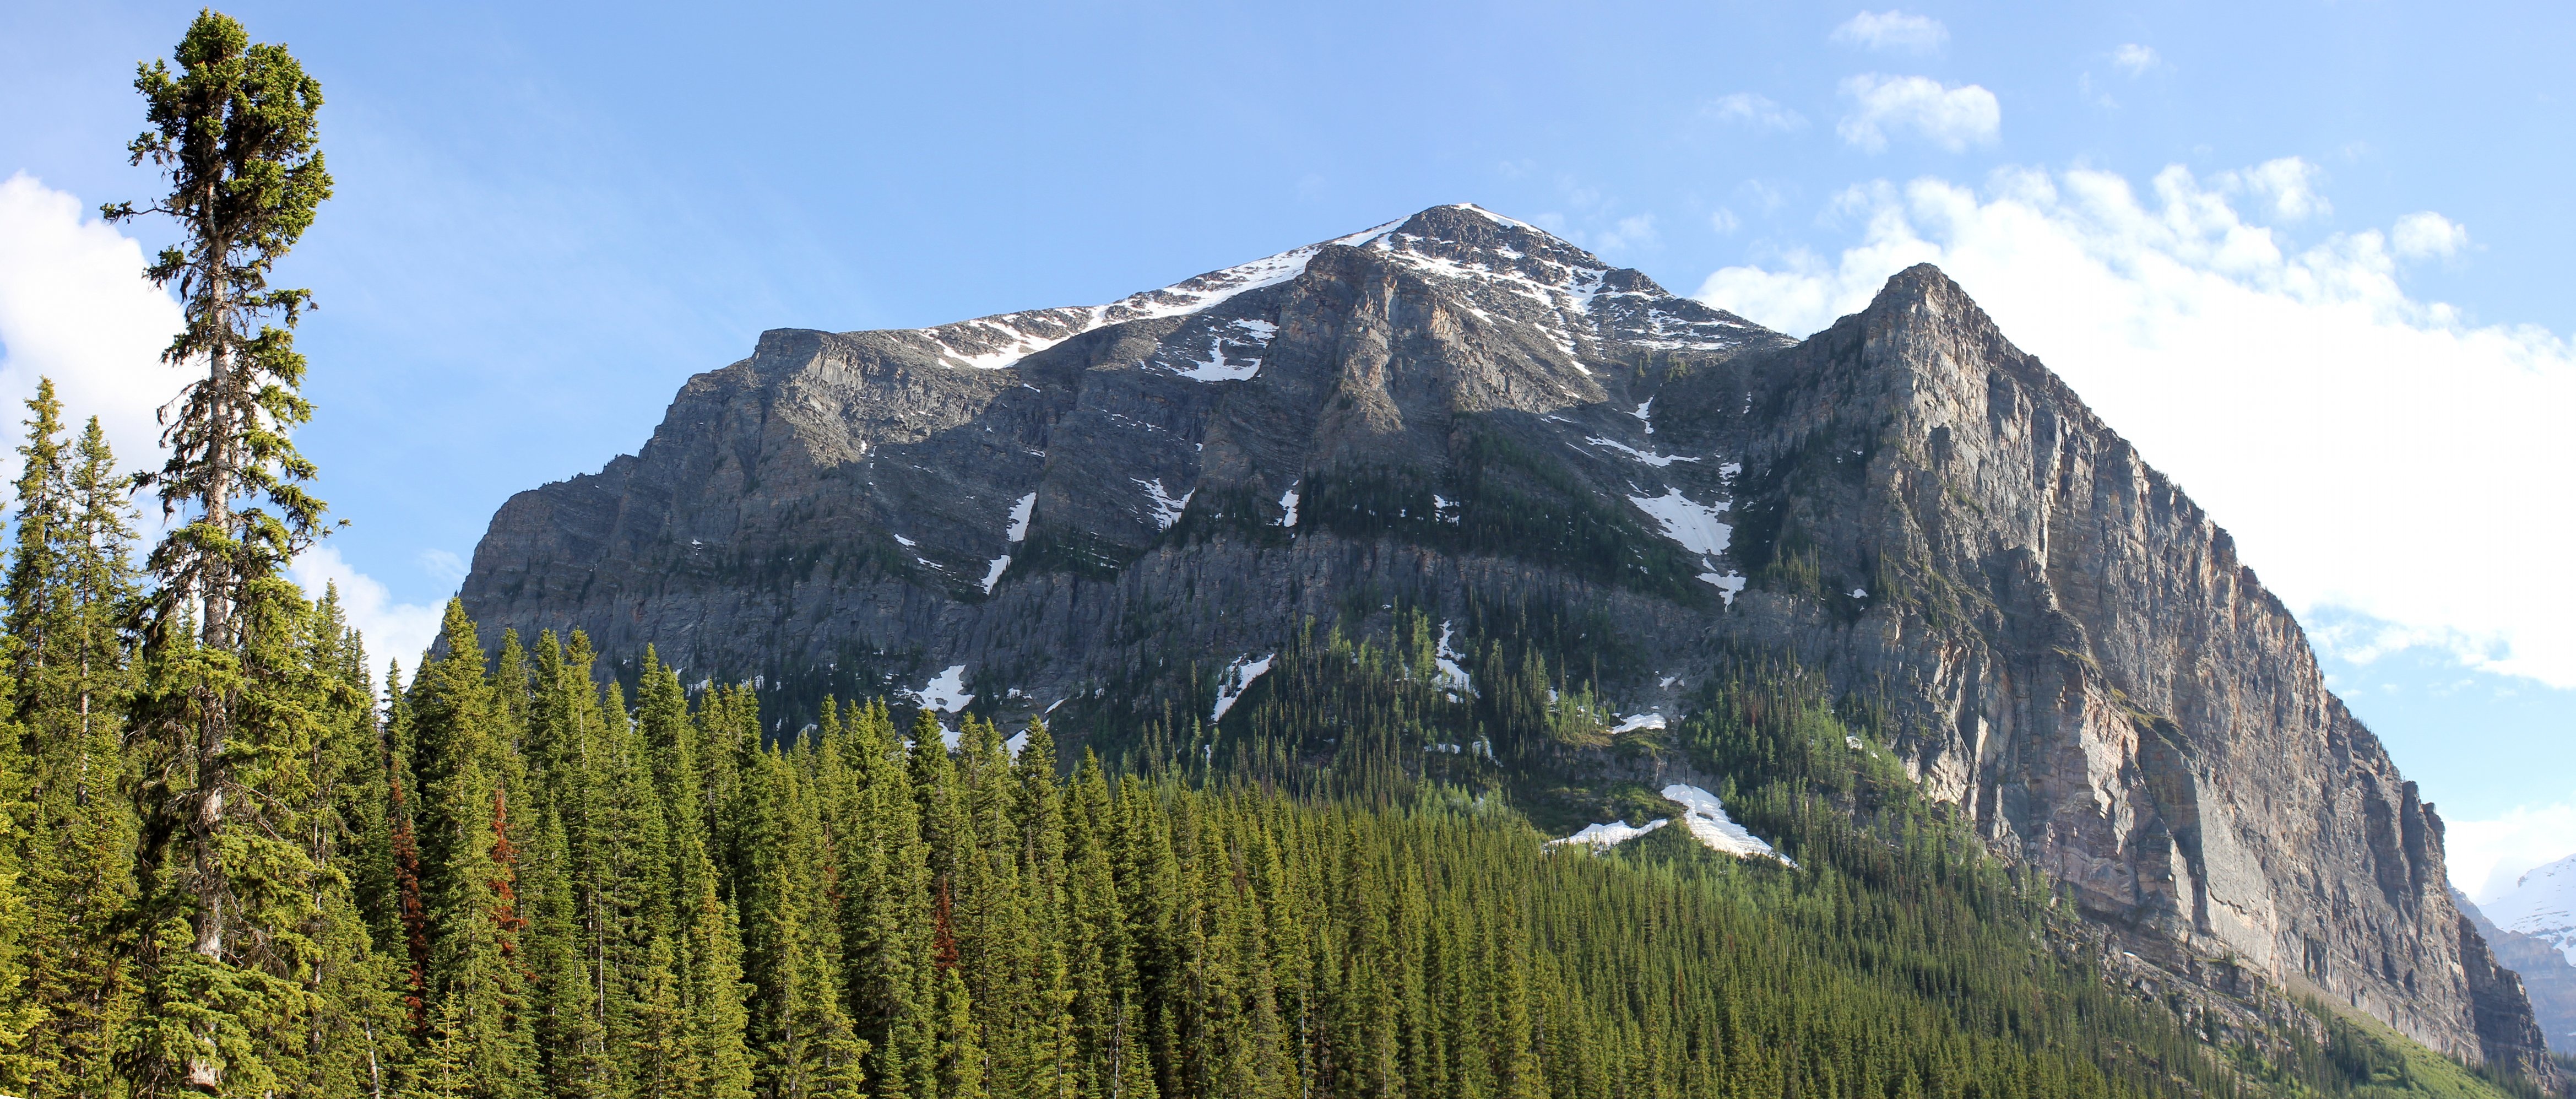
landscape, wilderness, walking, mountain, adventure, mountain range, panorama, national park, ridge, summit, massif, alps, canada, plateau, fell, cirque, banff, ecosystem, rocky mountains, landform, mountain pass, geographical feature, mountainous landforms